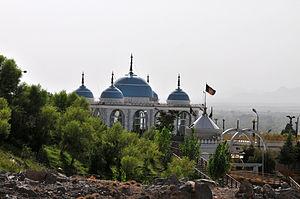
Kandahar ou Qandahar est une ville du sud de l'Afghanistan, ancienne capitale impériale, capitale de la province de Kandahar. La province compte 1 151 100 habitants et la ville 491 500 habitants. Située à proximité de l'Arghandab qui lui fournit l'eau en abondance, c'est la seconde ville d'Afghanistan par le nombre d'habitants, après Kaboul.